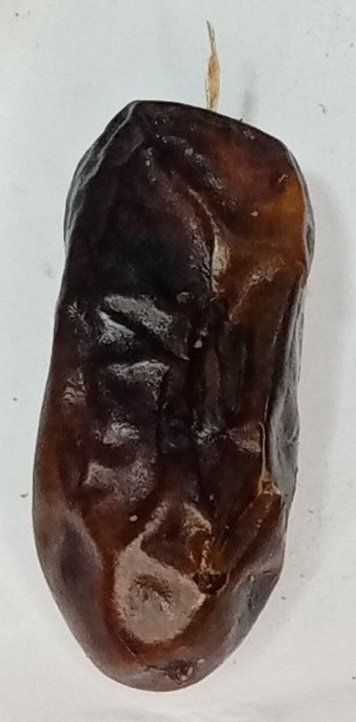
Variety: gajar
Size: medium
Grade: grade-1